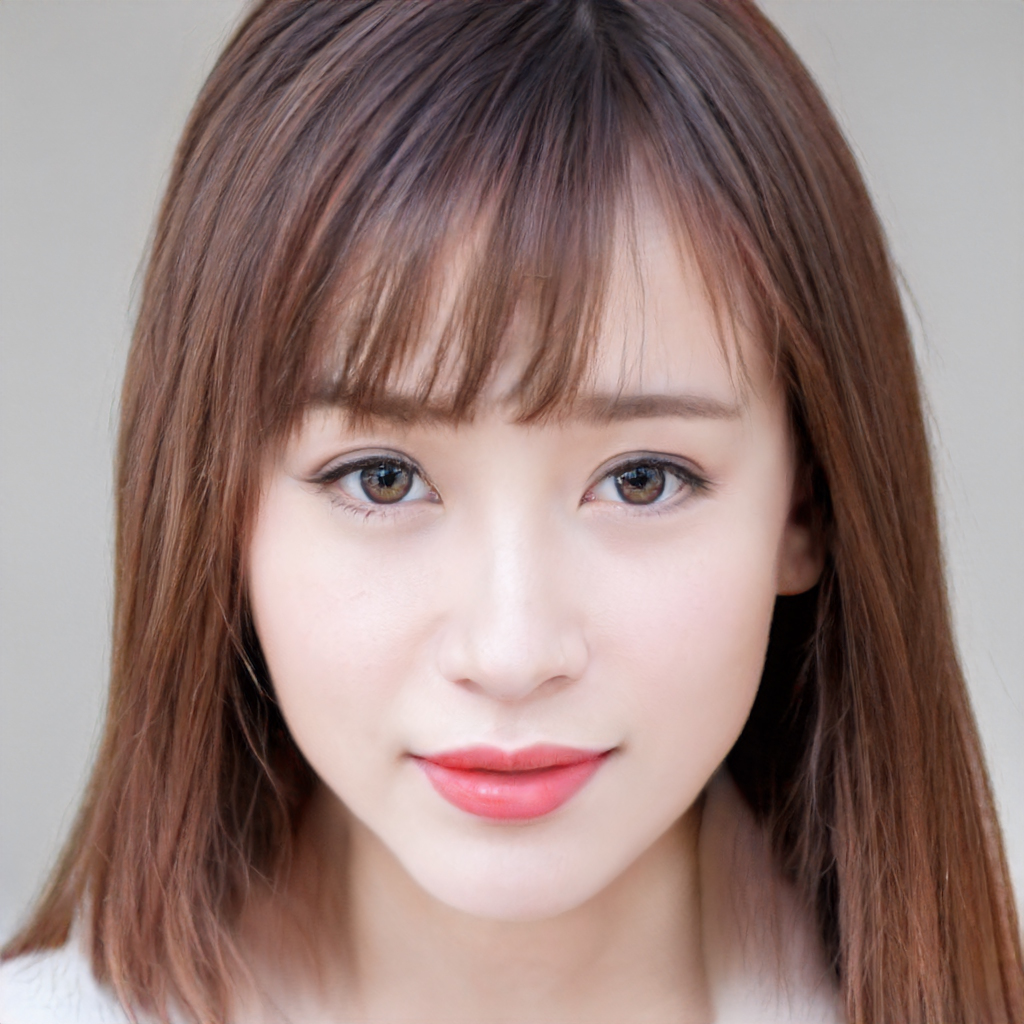
Label: No Watermark